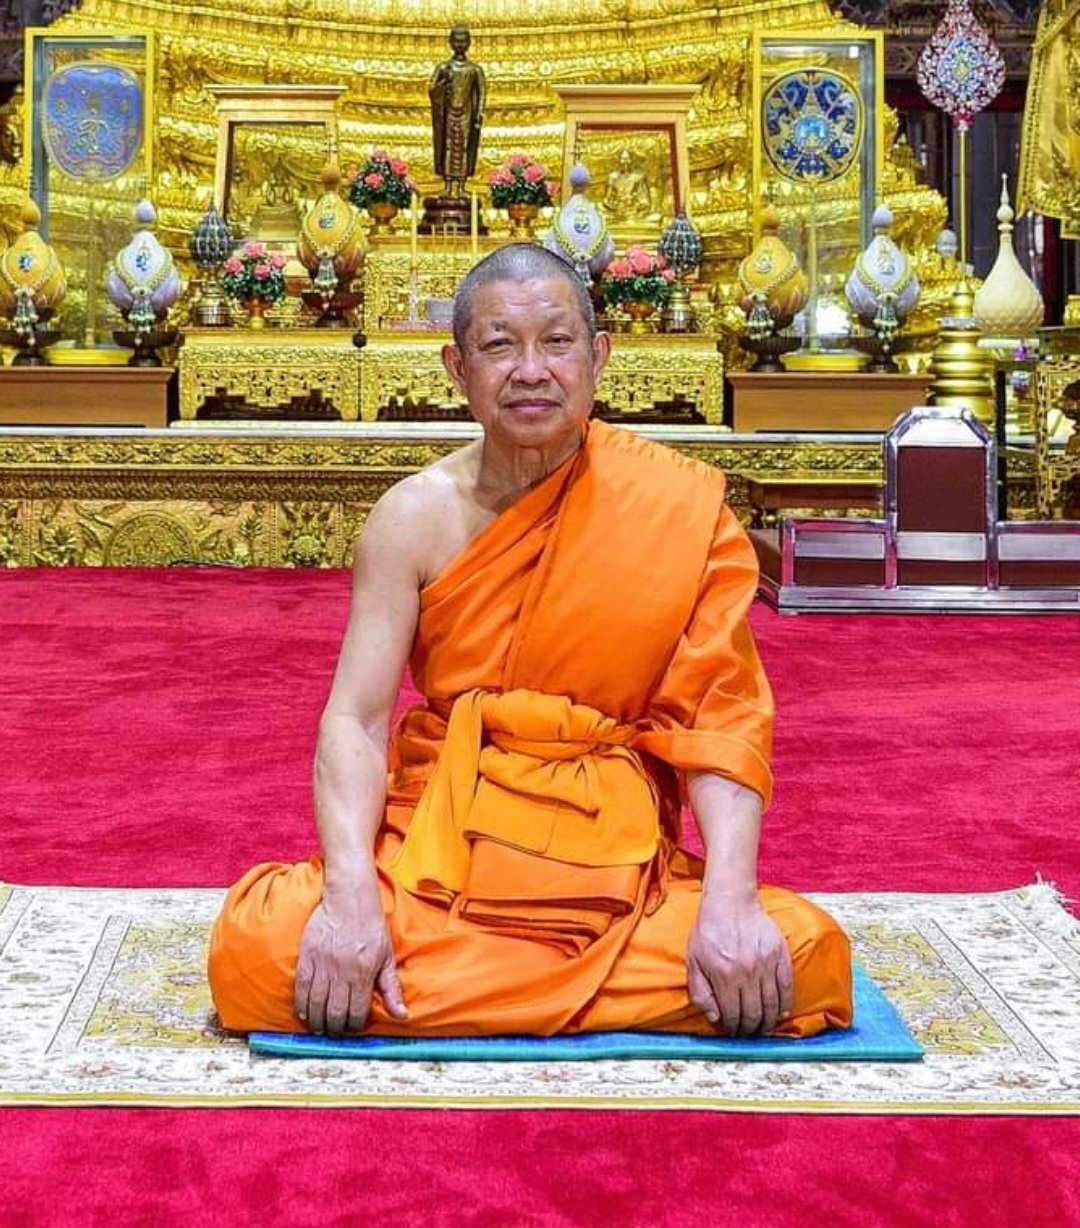
พระพรหมโมลี (สุชาติ ธมฺมรตโน)

|คำนำหน้านาม = พระเดชพระคุณ
|ชื่อ = สุชาติ สอดสี ,
|ชื่อภาพ = ไฟล์:พระพรหมโมลี (สุชาติ) 9.jpg|280px
|ฉายา = ธมฺมรตโน
|ชื่อทั่วไป = ท่านเจ้าคุณสุชาติ
|สมณศักดิ์ = พระพรหมโมลี
|วันเกิด = 23 ตุลาคม พ.ศ. 2497
|วันบวช = 4 กรกฎาคม พ.ศ.2519(อายุ 21 ปี 8 เดือน 11 วัน)
|อายุ =
|พรรษา = พรรษา
|วัด = วัดปากน้ำ ภาษีเจริญแขวงปากคลองภาษีเจริญเขตภาษีเจริญกรุงเทพมหานคร
|สังกัด = มหานิกาย
|วุฒิ = - นักธรรมชั้นเอก- เปรียญธรรม 9 ประโยค- พุทธศาสตรบัณฑิต- ศึกษาศาสตรบัณฑิต
|ตำแหน่ง = - กรรมการมหาเถรสมาคม- เจ้าคณะภาค 5- เจ้าอาวาสวัดปากน้ำ ภาษีเจริญ พระอารามหลวง- แม่กองบาลีสนามหลวง- ประธานสำนักงานกำกับดูแลพระธรรมทูตไปต่างประเทศ- เลขานุการแม่กองงานพระธรรมทูต- หัวหน้าพระธรรมทูตสายที่ 3- รองประธานคณะพระธรรมจาริก- อดีตผู้รักษาการเจ้าคณะใหญ่หนเหนือ- อดีตประธานคณะเลขานุการผู้ปฏิบัติหน้าที่สมเด็จพระสังฆราช- อดีตเลขานุการประธานสมัชชามหาคณิสสร
|วันบวชเณร=5 เมษายน พ.ศ. 2508(อายุ 10 ปี 5 เดือน 13 วัน)
พระพรหมโมลี (สุชาติ ธมฺมรตโน) ปัจจุบันดำรงตำแหน่งกรรมการมหาเถรสมาคม, เจ้าคณะภาค 5, เจ้าอาวาสวัดปากน้ำ ภาษีเจริญ พระอารามหลวง, แม่กองบาลีสนามหลวง, ประธานสำนักงานกำกับดูแลพระธรรมทูตไปต่างประเทศ, เลขานุการแม่กองงานพระธรรมทูต, หัวหน้าพระธรรมทูตสายที่ 3, รองประธานคณะพระธรรมจาริก, อดีตผู้รักษาการเจ้าคณะใหญ่หนเหนือ, อดีตประธานคณะเลขานุการผู้ปฏิบัติหน้าที่สมเด็จพระสังฆราช, อดีตเลขานุการประธานสมัชชามหาคณิสสร
== ประวัติ ==
=== ชาติภูมิ ===
ชื่อ สุชาติ นามสกุล สอดสี ชาตะ วันที่ 23 ตุลาคม พ.ศ. 2497 (วันเสาร์ แรม 11 ค่ำ เดือน 11 ปีมะเมีย) ตรงกับวันปิยมหาราช ณ บ้านบางงาม ตำบลบางงาม (ปัจจุบันอยู่ในเขตตำบลวังหว้า) อำเภอศรีประจันต์ จังหวัดสุพรรณบุรี
เป็นบุตรคนที่ 3 ในจำนวน 5 คน ของนายชื่น สอดสี กับนางตอง สอดสี (นามสกุลเดิม มีชนะ)อนุสรณ์คุณแม่ตอง สอดสี 6 ธันวาคม 2560. (2560). ม.ป.ท.: ม.ป.พ. ครอบครัวประกอบอาชีพเกษตรกรรม|เกษตรกรพระธรรมโกศาจารย์(ประยูร ธมฺมจิตฺโต). (2549). อานุภาพพระปริตร อนุสรณ์งานพระราชทานเพลิงศพเป็นกรณีพิเศษ นายชื่น สอดสี. พิมพ์ครั้งที่ 3. กรุงเทพฯ: โรงพิมพ์มหาจุฬาลงกรณราชวิทยาลัย.
ไฟล์:พระภิกษุ - สามเณร วัดเกาะ อ.ศรีประจันต์ จ.สุพรรณบุรี พ.ศ.2508.jpg|left|thumb|238x238px|"สามเณรสุชาติ สอดสี (แถวนั่ง ลำดับที่ 1 ซ้ายมือ) ขณะจำพรรษาที่ วัดเกาะ จ.สุพรรณบุรี พ.ศ.2508"
=== บรรพชา ===
บรรพชาเป็นสามเณร วันที่ 5 เมษายน พ.ศ. 2508 (วันจันทร์ ขึ้น 4 ค่ำ เดือน 5 ปีมะเส็ง) ณ วัดเกาะ (จังหวัดสุพรรณบุรี)|วัดเกาะ ตำบลวังหว้า อำเภอศรีประจันต์ จังหวัดสุพรรณบุรี โดย พระครูวรนาถรังษี (ปุย ปุญฺญสิริ) เจ้าอาวาสวัดเกาะ เป็นพระอุปัชฌาย์พระศรีธวัชเมธี (ชนะ ภมรพล). (2560). เจ้าคุณสุพรรณ. พิมพ์ครั้งที่ 1. กรุงเทพฯ: หจก.สามลดา.
เมื่อเป็นสามเณร มีโอกาสถวายงานปรนนิบัติสมเด็จพระอริยวงศาคตญาณ (ปุ่น ปุณฺณสิริ)|สมเด็จพระวันรัต (ปุ่น ปุณฺณสิริ) วัดพระเชตุพนวิมลมังคลารามราชวรมหาวิหาร (ภายหลังได้รับสถาปนาเป็นสมเด็จพระอริยวงศาคตญาณ สมเด็จพระสังฆราช สกลมหาสังฆปริณายก) ซึ่งเดินทางมาเยี่ยมเยียนพระครูวรนาถรังษี (ปุย ปุญฺญสิริ) ที่วัดเกาะ
ศึกษาพระปริยัติธรรมยังสำนักเรียนวัดเกาะ (จังหวัดสุพรรณบุรี)|วัดเกาะ วัดดอนเจดีย์ (อำเภอดอนเจดีย์)|วัดดอนเจดีย์ วัดสองพี่น้อง (จังหวัดสุพรรณบุรี)|วัดสองพี่น้อง จังหวัดสุพรรณบุรี และวัดปากน้ำ ภาษีเจริญ กรุงเทพมหานคร จวบจนสอบได้เปรียญธรรม 9 ประโยค เมื่อ พ.ศ. 2519พีระศักดิ์ สุนทรวิภาต. (2563). ที่ระลึก 125 ปีชาตกาล 40 ปีมรณภาพ พระครูวรนาถรังษี (ปุย ปุญฺญสิริ). พิมพ์ครั้งที่ 1. กรุงเทพฯ: กุศลบุญการพิมพ์.
เป็นสามเณรเปรียญธรรม 9 ประโยค รูปที่ 10 ในกรุงรัตนโกสินทร์กรมยุทธศึกษาทหารเรือ, ผู้ที่สอบเปรียญธรรม 9 ประโยคได้ในขณะยังเป็นสามเณร และรูปที่ 1 ในสำนักเรียนวัดปากน้ำ ภาษีเจริญพระปลัดสกล ปญฺญาพโล. (2523). ประวัติพระครูวรนาถรังษี (ปุย ปุญฺญสิริ). กรุงเทพฯ: อาทรการพิมพ์.
=== อุปสมบท ===
เป็นนาคหลวงได้รับการอุปสมบทในพระบรมราชูปถัมภ์ของพระบาทสมเด็จพระมหาภูมิพลอดุลยเดชมหาราช บรมนาถบพิตร|พระบาทสมเด็จพระปรมินทรมหาภูมิพลอดุลยเดช
อุปสมบท วันที่ 4 กรกฎาคม พ.ศ. 2519 (วันอาทิตย์ ขึ้น 8 ค่ำ เดือน 8 ปีมะโรง) ณ พัทธสีมาพระอุโบสถวัดพระศรีรัตนศาสดาราม แขวงพระบรมมหาราชวัง เขตพระนคร กรุงเทพมหานคร โดย
สมเด็จพระพุทธโฆษาจารย์ (ฟื้น ชุตินฺธโร) วัดสามพระยา เป็นพระอุปัชฌาย์
สมเด็จพระมหาธีราจารย์ (นิยม ฐานิสฺสโร)|พระธรรมปิฎก (นิยม ฐานิสฺสโร) วัดชนะสงครามราชวรมหาวิหาร (ภายหลังได้รับสถาปนาสมณศักดิ์เป็น สมเด็จพระมหาธีราจารย์) เป็นพระกรรมวาจาจารย์
สมเด็จพระมหารัชมังคลาจารย์ (ช่วง วรปุญฺโญ)|พระธรรมธีรราชมหามุนี (ช่วง วรปุญฺโญ) วัดปากน้ำ ภาษีเจริญ (ภายหลังได้รับสถาปนาสมณศักดิ์เป็น สมเด็จพระมหารัชมังคลาจารย์) เป็นพระอนุสาวนาจารย์
ได้รับฉายาทางพระพุทธศาสนาว่า ธมฺมรตโน ทำ-มะ-ระ-ตะ-โน
ไฟล์:สามเณรสุชาติ สอดสี รับพระราชทานตาลปัตรจากพระบาทสมเด็จพระปรมินทรมหาภูมิพลอดุลยเดช.jpg|"สามเณรสุชาติ สอดสี (นาคหลวง) รับพระราชทานตาลปัตรจากพระบาทสมเด็จพระปรมินทรมหาภูมิพลอดุลยเดช (รัชกาลที่ 9) เมื่ออุปสมบท พ.ศ.2519"
ไฟล์:สามเณรสุชาติ สอดสี รับพระราชทานผ้าไตรจากสมเด็จพระนางเจ้าสิริกิติ์.jpg|"สามเณรสุชาติ สอดสี (นาคหลวง) รับพระราชทานผ้าไตรจากสมเด็จพระนางเจ้าสิริกิติ์ พระบรมราชินีนาถ เมื่ออุปสมบท พ.ศ.2519"
=== วิทยฐานะ ===
*พ.ศ. 2507 สำเร็จการศึกษาระดับประถมศึกษา โรงเรียนวัดเกาะ (จังหวัดสุพรรณบุรี)|วัดเกาะ อำเภอศรีประจันต์ จังหวัดสุพรรณบุรี
*พ.ศ. 2510 สอบได้นักธรรมชั้นเอก สำนักเรียนวัดดอนเจดีย์ (อำเภอดอนเจดีย์)|วัดดอนเจดีย์ อำเภอดอนเจดีย์ จังหวัดสุพรรณบุรี
*พ.ศ. 2519 สอบได้เปรียญธรรม 9 ประโยค สำนักเรียนวัดปากน้ำ ภาษีเจริญ กรุงเทพมหานคร
*พ.ศ. 2527 สำเร็จการศึกษาระดับปริญญาตรี พุทธศาสตรบัณฑิต (พธ.บ.) มหาจุฬาลงกรณราชวิทยาลัย
*พ.ศ. 2529 สำเร็จการศึกษาระดับปริญญาตรี ศึกษาศาสตรบัณฑิต (ศษ.บ.) มหาวิทยาลัยสุโขทัยธรรมาธิราช
== ตำแหน่ง ==
=== งานปกครอง ===
*พ.ศ. 2530 - 2565 เป็นผู้ช่วยเจ้าอาวาสวัดปากน้ำ ภาษีเจริญ พระอารามหลวง
*พ.ศ. 2538 - 2540 เป็นรองเจ้าคณะภาค 7 (จังหวัดเชียงใหม่ ลำพูน แม่ฮ่องสอน)
*พ.ศ. 2539 - ปัจจุบัน เป็นพระอุปัชฌาย์ ประเภทวิสามัญ
*พ.ศ. 2540 - ปัจจุบัน เป็นเจ้าคณะภาค 5 (จังหวัดพิษณุโลก สุโขทัย อุตรดิตถ์ ตาก)
*พ.ศ. 2557 - 2560 เป็นประธานคณะเลขานุการผู้ปฏิบัติหน้าที่สมเด็จพระสังฆราช
*พ.ศ. 2557 - 2564 เป็นเลขานุการประธานสมัชชามหาคณิสสร
*พ.ศ. 2557 - 2562 เป็นกรรมการมหาเถรสมาคม (วาระที่ 1)
*พ.ศ. 2562 - 2564 เป็นกรรมการมหาเถรสมาคมราชกิจจานุเบกษา, พระบรมราชโองการ ประกาศ แต่งตั้งกรรมการมหาเถรสมาคม จำนวน ๒๐ รูป ๑. สมเด็จพระวันรัต ฯลฯ, เล่ม 136, ตอนพิเศษ 255 ง, 14 ตุลาคม 2562, หน้า 1 (วาระที่ 2)
*พ.ศ. 2564 - 2567 เป็นผู้รักษาการเจ้าคณะใหญ่หนเหนือเพจ พัดยศ สมณศักดิ์พระสงฆ์ไทย, เรื่อง แต่งตั้งผู้รักษาการเจ้าคณะใหญ่หนเหนือ, 2 ตุลาคม 2564
*พ.ศ. 2564 - 2566 เป็นกรรมการมหาเถรสมาคมราชกิจจานุเบกษา, พระบรมราชโองการ ประกาศ แต่งตั้งกรรมการมหาเถรสมาคม จำนวน ๒๐ รูป ๑. สมเด็จพระวันรัต ฯลฯ, เล่ม 138, ตอนพิเศษ 303 ง, 11 ธันวาคม 2564, หน้า 2 (วาระที่ 3)
* พ.ศ. 2564 - 2565 เป็นผู้รักษาการเจ้าอาวาสวัดปากน้ำ ภาษีเจริญ พระอารามหลวงมหาเถรสมาคม, มติมหาเถรสมาคม ครั้งที่ 22/2564 มติที่ 728/2564 เรื่อง รายงานการแต่งตั้ง พระพรหมโมลี วัดปากน้ำ กรุงเทพมหานคร ให้เป็นผู้รักษาการแทน เจ้าอาวาสวัดปากน้ำ, 27 ธันวาคม 2564
* พ.ศ. 2565 - ปัจจุบัน เป็นเจ้าอาวาสวัดปากน้ำ ภาษีเจริญ พระอารามหลวงเพจ สำนักงานพระพุทธศาสนาแห่งชาติ, พิธีรับพระบัญชา แต่งตั้งเจ้าอาวาสวัดปากน้ำ พระอารามหลวง เขตภาษีเจริญ กรุงเทพมหานคร, 9 ธันวาคม 2565
* พ.ศ. 2566 - ปัจจุบัน เป็นกรรมการมหาเถรสมาคมราชกิจจานุเบกษา, พระบรมราชโองการ ประกาศ แต่งตั้งกรรมการมหาเถรสมาคม จำนวน 20 รูป 1. สมเด็จพระธีรญาณมุนี (สมชาย วรชาโย) ฯลฯ, เล่ม 140, ตอนพิเศษ 293 ง, 22 พฤศจิกายน 2566, หน้า 1 (วาระที่ 4)
=== งานการศึกษา ===
*พ.ศ. 2519 เป็นครูสอนพระปริยัติธรรม สำนักเรียนวัดปากน้ำ ภาษีเจริญ กรุงเทพมหานคร
*พ.ศ. 2519 เป็นกรรมการตรวจประโยคธรรมสนามหลวง
*พ.ศ. 2520 เป็นกรรมการตรวจประโยคบาลีสนามหลวง
*พ.ศ. 2537 - 2557 เป็นเลขานุการแม่กองบาลีสนามหลวง
*พ.ศ. 2557 - ปัจจุบัน เป็นแม่กองบาลีสนามหลวง
* พ.ศ. ยังไม่พบข้อมูล - ปัจจุบัน เป็นกรรมการสภามหาวิทยาลัยผู้ทรงคุณวุฒิ มหาวิทยาลัยมหาจุฬาลงกรณราชวิทยาลัย
=== งานเผยแผ่ ===
*พ.ศ. 2531 - ปัจจุบัน เป็นเลขานุการแม่กองงานพระธรรมทูต
*พ.ศ. 2535 - ยังไม่พบข้อมูล เป็นรองหัวหน้าสำนักฝึกอบรมพระธรรมทูต
*พ.ศ. 2546 - ปัจจุบัน เป็นหัวหน้าพระธรรมทูต สายที่ 3
*พ.ศ. 2548 - ปัจจุบัน เป็นคณะกรรมการศูนย์ควบคุมการไปต่างประเทศสำหรับพระภิกษุสามเณร (ศ.ต.ภ.)
*พ.ศ. 2551 - ปัจจุบัน เป็นรองประธานคณะพระธรรมจาริก
*พ.ศ. 2567 - ปัจจุบัน เป็นประธานสำนักงานกำกับดูแลพระธรรมทูตไปต่างประเทศ
== สมณศักดิ์ ==
* พ.ศ. 2530 เป็นพระราชาคณะชั้นสามัญเปรียญธรรม|เปรียญ ราชทินนามที่ "พระศรีศาสนวงศ์"ราชกิจจานุเบกษา, ประกาศสำนักนายกรัฐมนตรี เรื่อง พระราชทานสัญญาบัตรตั้งสมณศักดิ์ 2530, เล่ม 104, ตอนที่ 253 ฉบับพิเศษ, 5 ธันวาคม 2530, หน้า 12
* พ.ศ. 2535 เป็นพระราชาคณะชั้นราช ราชทินนามที่ "พระราชพุทธิญาณวงศ์ ตรีปิฎกวราลงกรณ์ ธรรมิกคณิสสร บวรสังฆาราม คามวาสี"ราชกิจจานุเบกษา, ประกาศสำนักนายกรัฐมนตรี เรื่อง พระราชทานสัญญาบัตรตั้งสมณศักดิ์, เล่ม 109, ตอนที่ 101 ฉบับพิเศษ, 12 สิงหาคม 2535, หน้า 8
* พ.ศ. 2542 เป็นพระราชาคณะชั้นเทพ ราชทินนามที่ "พระเทพมุนี ศรีปริยัติวรกิจ ตรีปิฎกบัณฑิต มหาคณิสสร บวรสังฆาราม คามวาสี"ราชกิจจานุเบกษา, ประกาศสำนักนายกรัฐมนตรี เรื่อง พระราชทานสัญญาบัตรตั้งสมณศักดิ์, เล่ม 116, ตอนที่ 23 ข, 27 ธันวาคม 2542, หน้า 2
* พ.ศ. 2547 เป็นพระราชาคณะชั้นธรรม ราชทินนามที่ "พระธรรมปัญญาภรณ์ สุนทรธรรมปฏิบัติ ปริยัติวิธานวิศิษฐ์ ตรีปิฎกบัณฑิต มหาคณิสสร บวรสังฆาราม คามวาสี"ราชกิจจานุเบกษา, ประกาศสำนักนายกรัฐมนตรี เรื่อง พระราชทานสัญญาบัตรตั้งสมณศักดิ์ , เล่ม 121, ตอนที่ 17 ข, 15 กันยายน 2547, หน้า 3
* พ.ศ. 2554 เป็นพระราชาคณะเจ้าคณะรอง มีราชทินนามตามที่จารึกในหิรัญบัฏว่า "พระพรหมโมลี ศรีสังฆโสภณ วิมลศีลาจารนิวิฐ ปริยัติกิจดิลก ตรีปิฎกบัณฑิต มหาคณิสสร บวรสังฆาราม คามวาสี"ราชกิจจานุเบกษา, พระบรมราชโองการ ประกาศ สถาปนาสมณศักดิ์, เล่ม 129, ตอนที่ 8 ข, 5 มีนาคม 2555, หน้า 3-5
== อ้างอิง ==
== แหล่งข้อมูลอื่น ==
หมวดหมู่:บุคคลที่เกิดในปี พ.ศ. 2497
หมวดหมู่:บุคคลที่ยังมีชีวิตอยู่
หมวดหมู่:นาคหลวง
หมวดหมู่:เปรียญธรรม 9 ประโยค
หมวดหมู่:บุคคลจากคณะพุทธศาสตร์ มหาวิทยาลัยมหาจุฬาลงกรณราชวิทยาลัย
หมวดหมู่:บุคคลจากสาขาวิชาศึกษาศาสตร์ มหาวิทยาลัยสุโขทัยธรรมาธิราช
หมวดหมู่:ภิกษุในสังกัดคณะสงฆ์มหานิกาย
หมวดหมู่:พระสงฆ์ชาวไทย
หมวดหมู่:กรรมการมหาเถรสมาคม
หมวดหมู่:แม่กองบาลีสนามหลวง
หมวดหมู่:เจ้าคณะภาค 5
หมวดหมู่:เจ้าอาวาส
หมวดหมู่:พระพรหมโมลี
หมวดหมู่:พระราชาคณะเจ้าคณะรอง
หมวดหมู่:บุคคลจากอำเภอศรีประจันต์
หมวดหมู่:ภิกษุจากจังหวัดสุพรรณบุรี
หมวดหมู่:บุคคลจากจังหวัดสุพรรณบุรี
หมวดหมู่:พระเถราจารย์สายสุพรรณบุรี